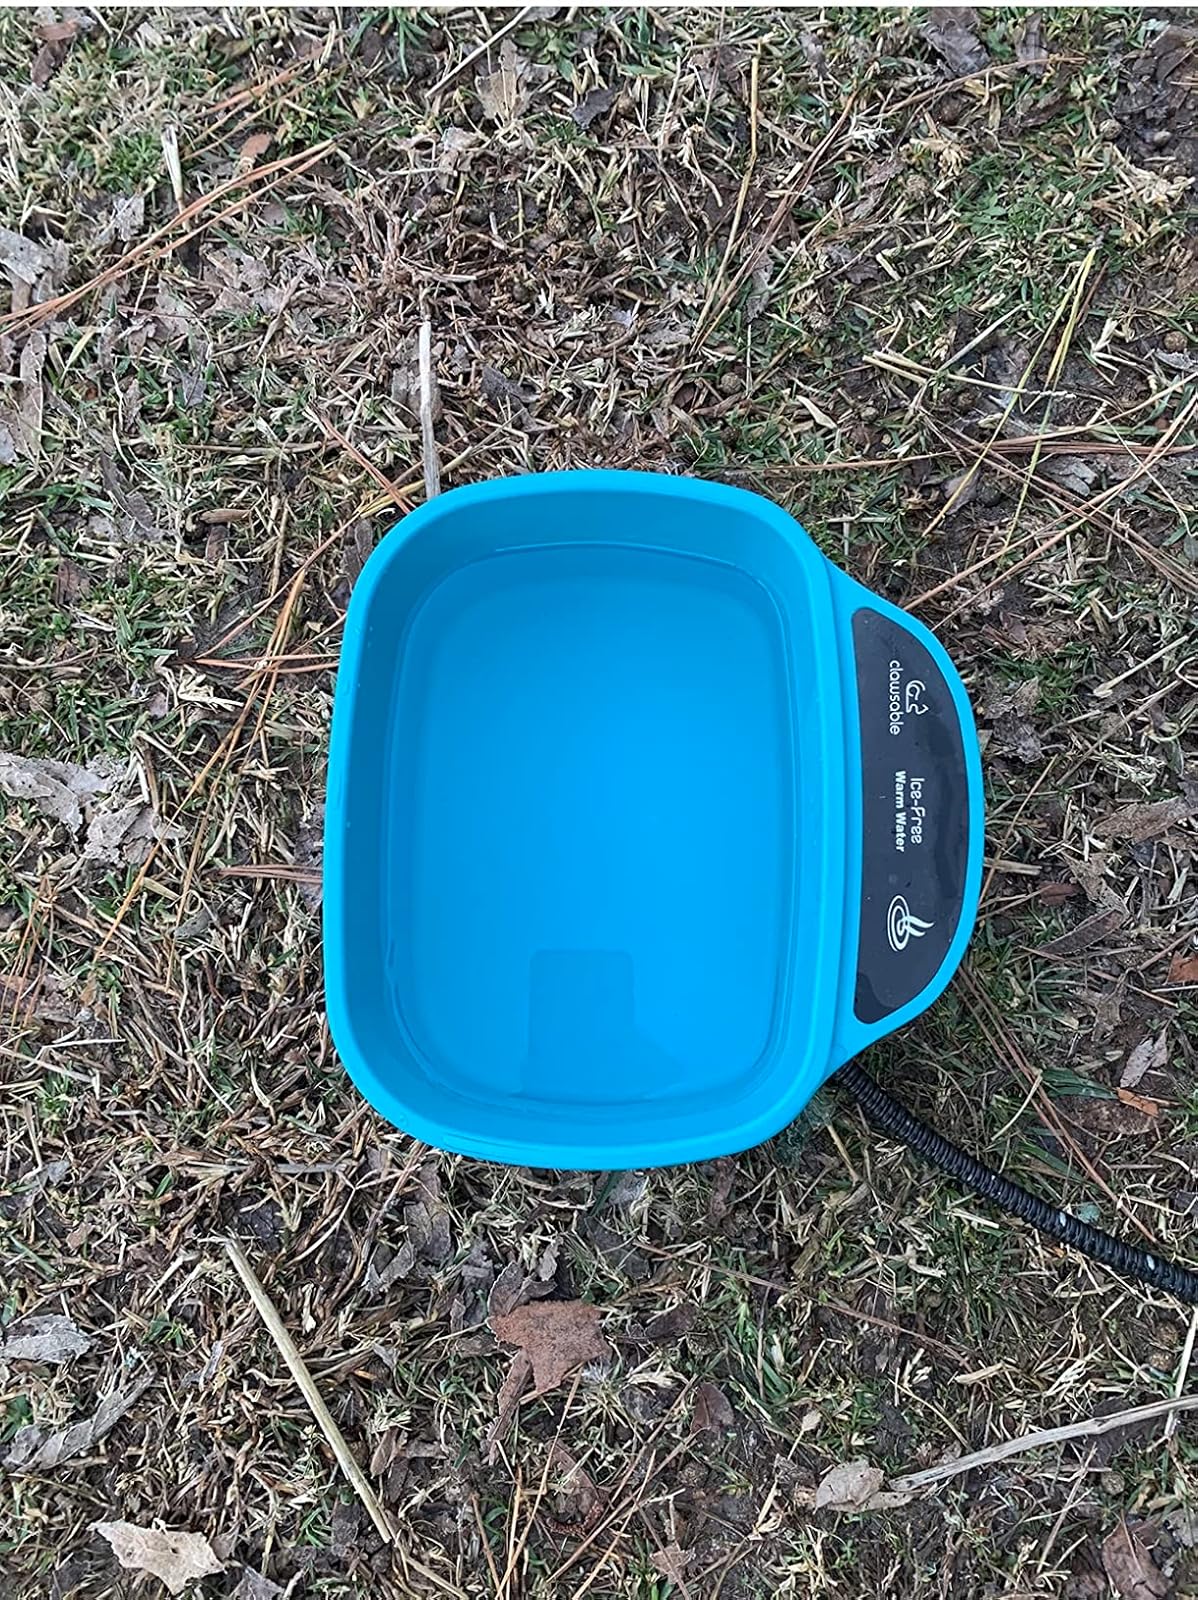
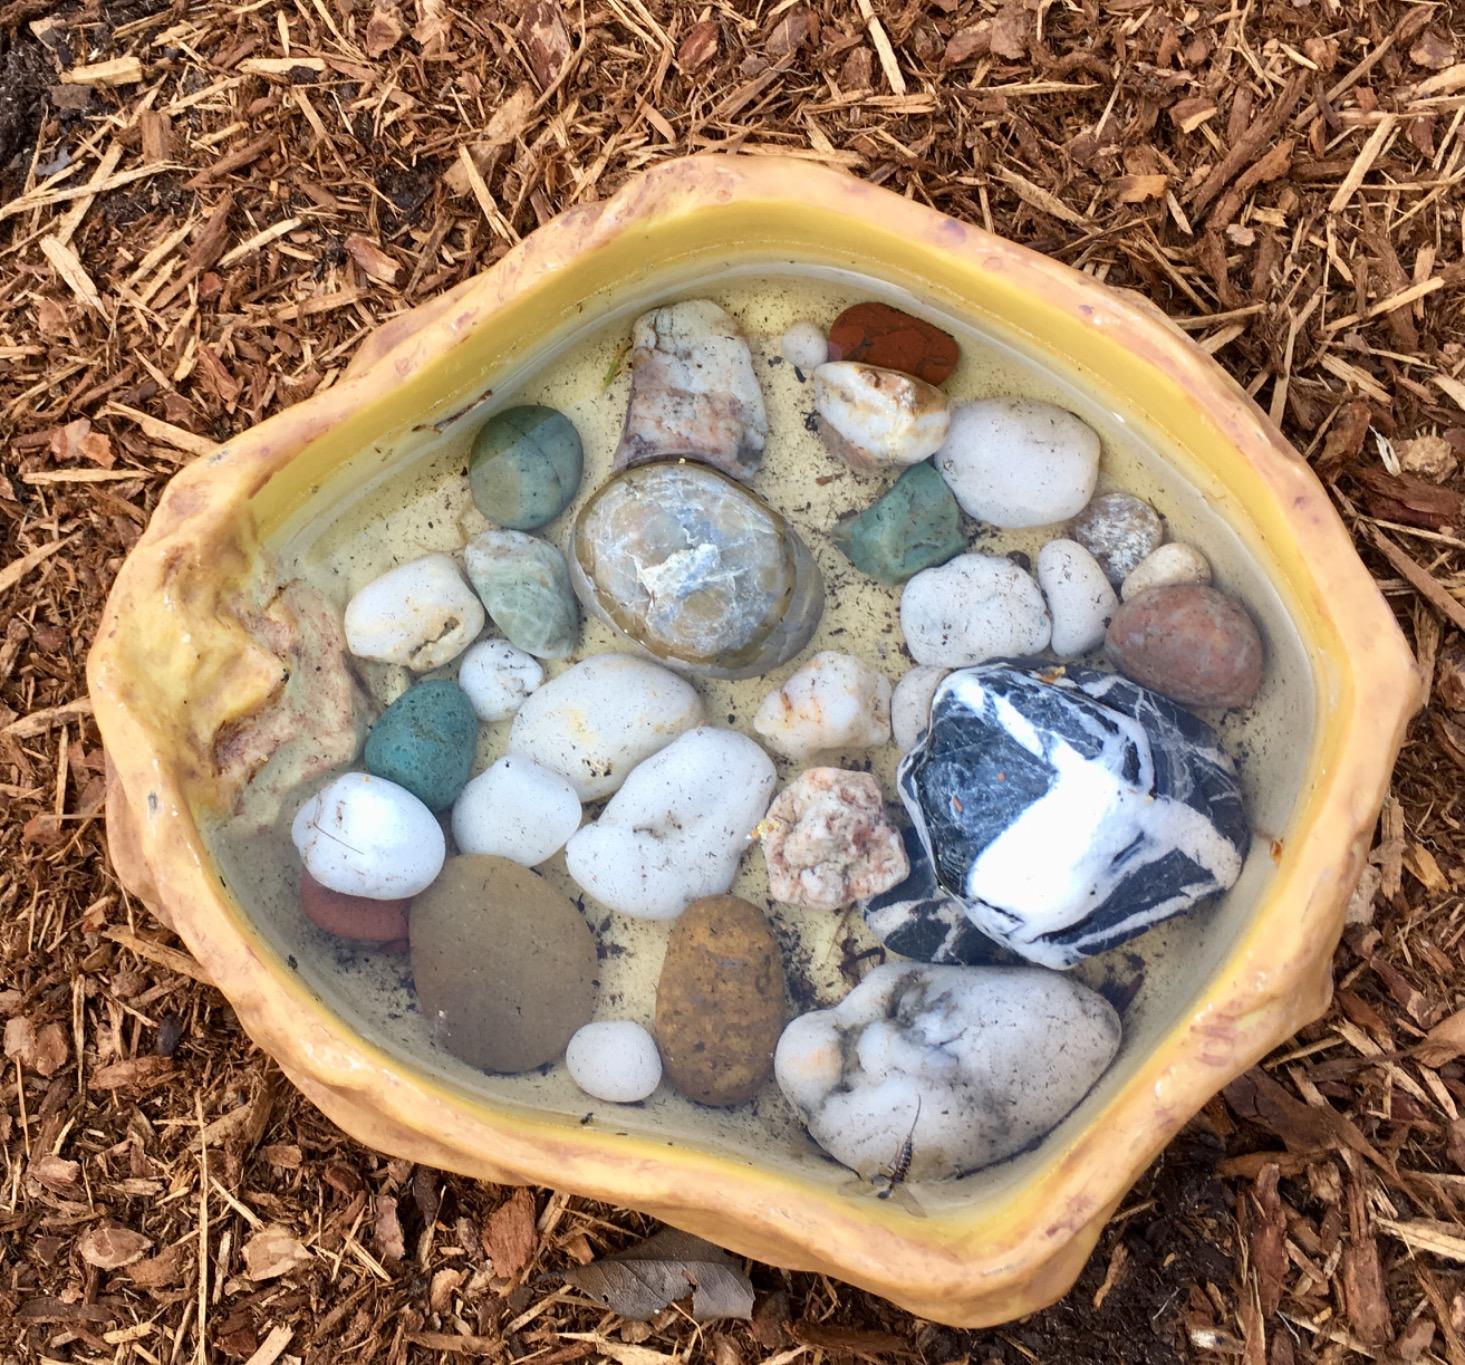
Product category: items_bowl
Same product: no